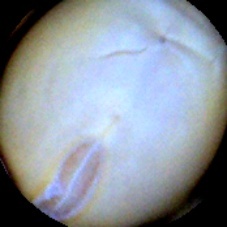
Label: Intact